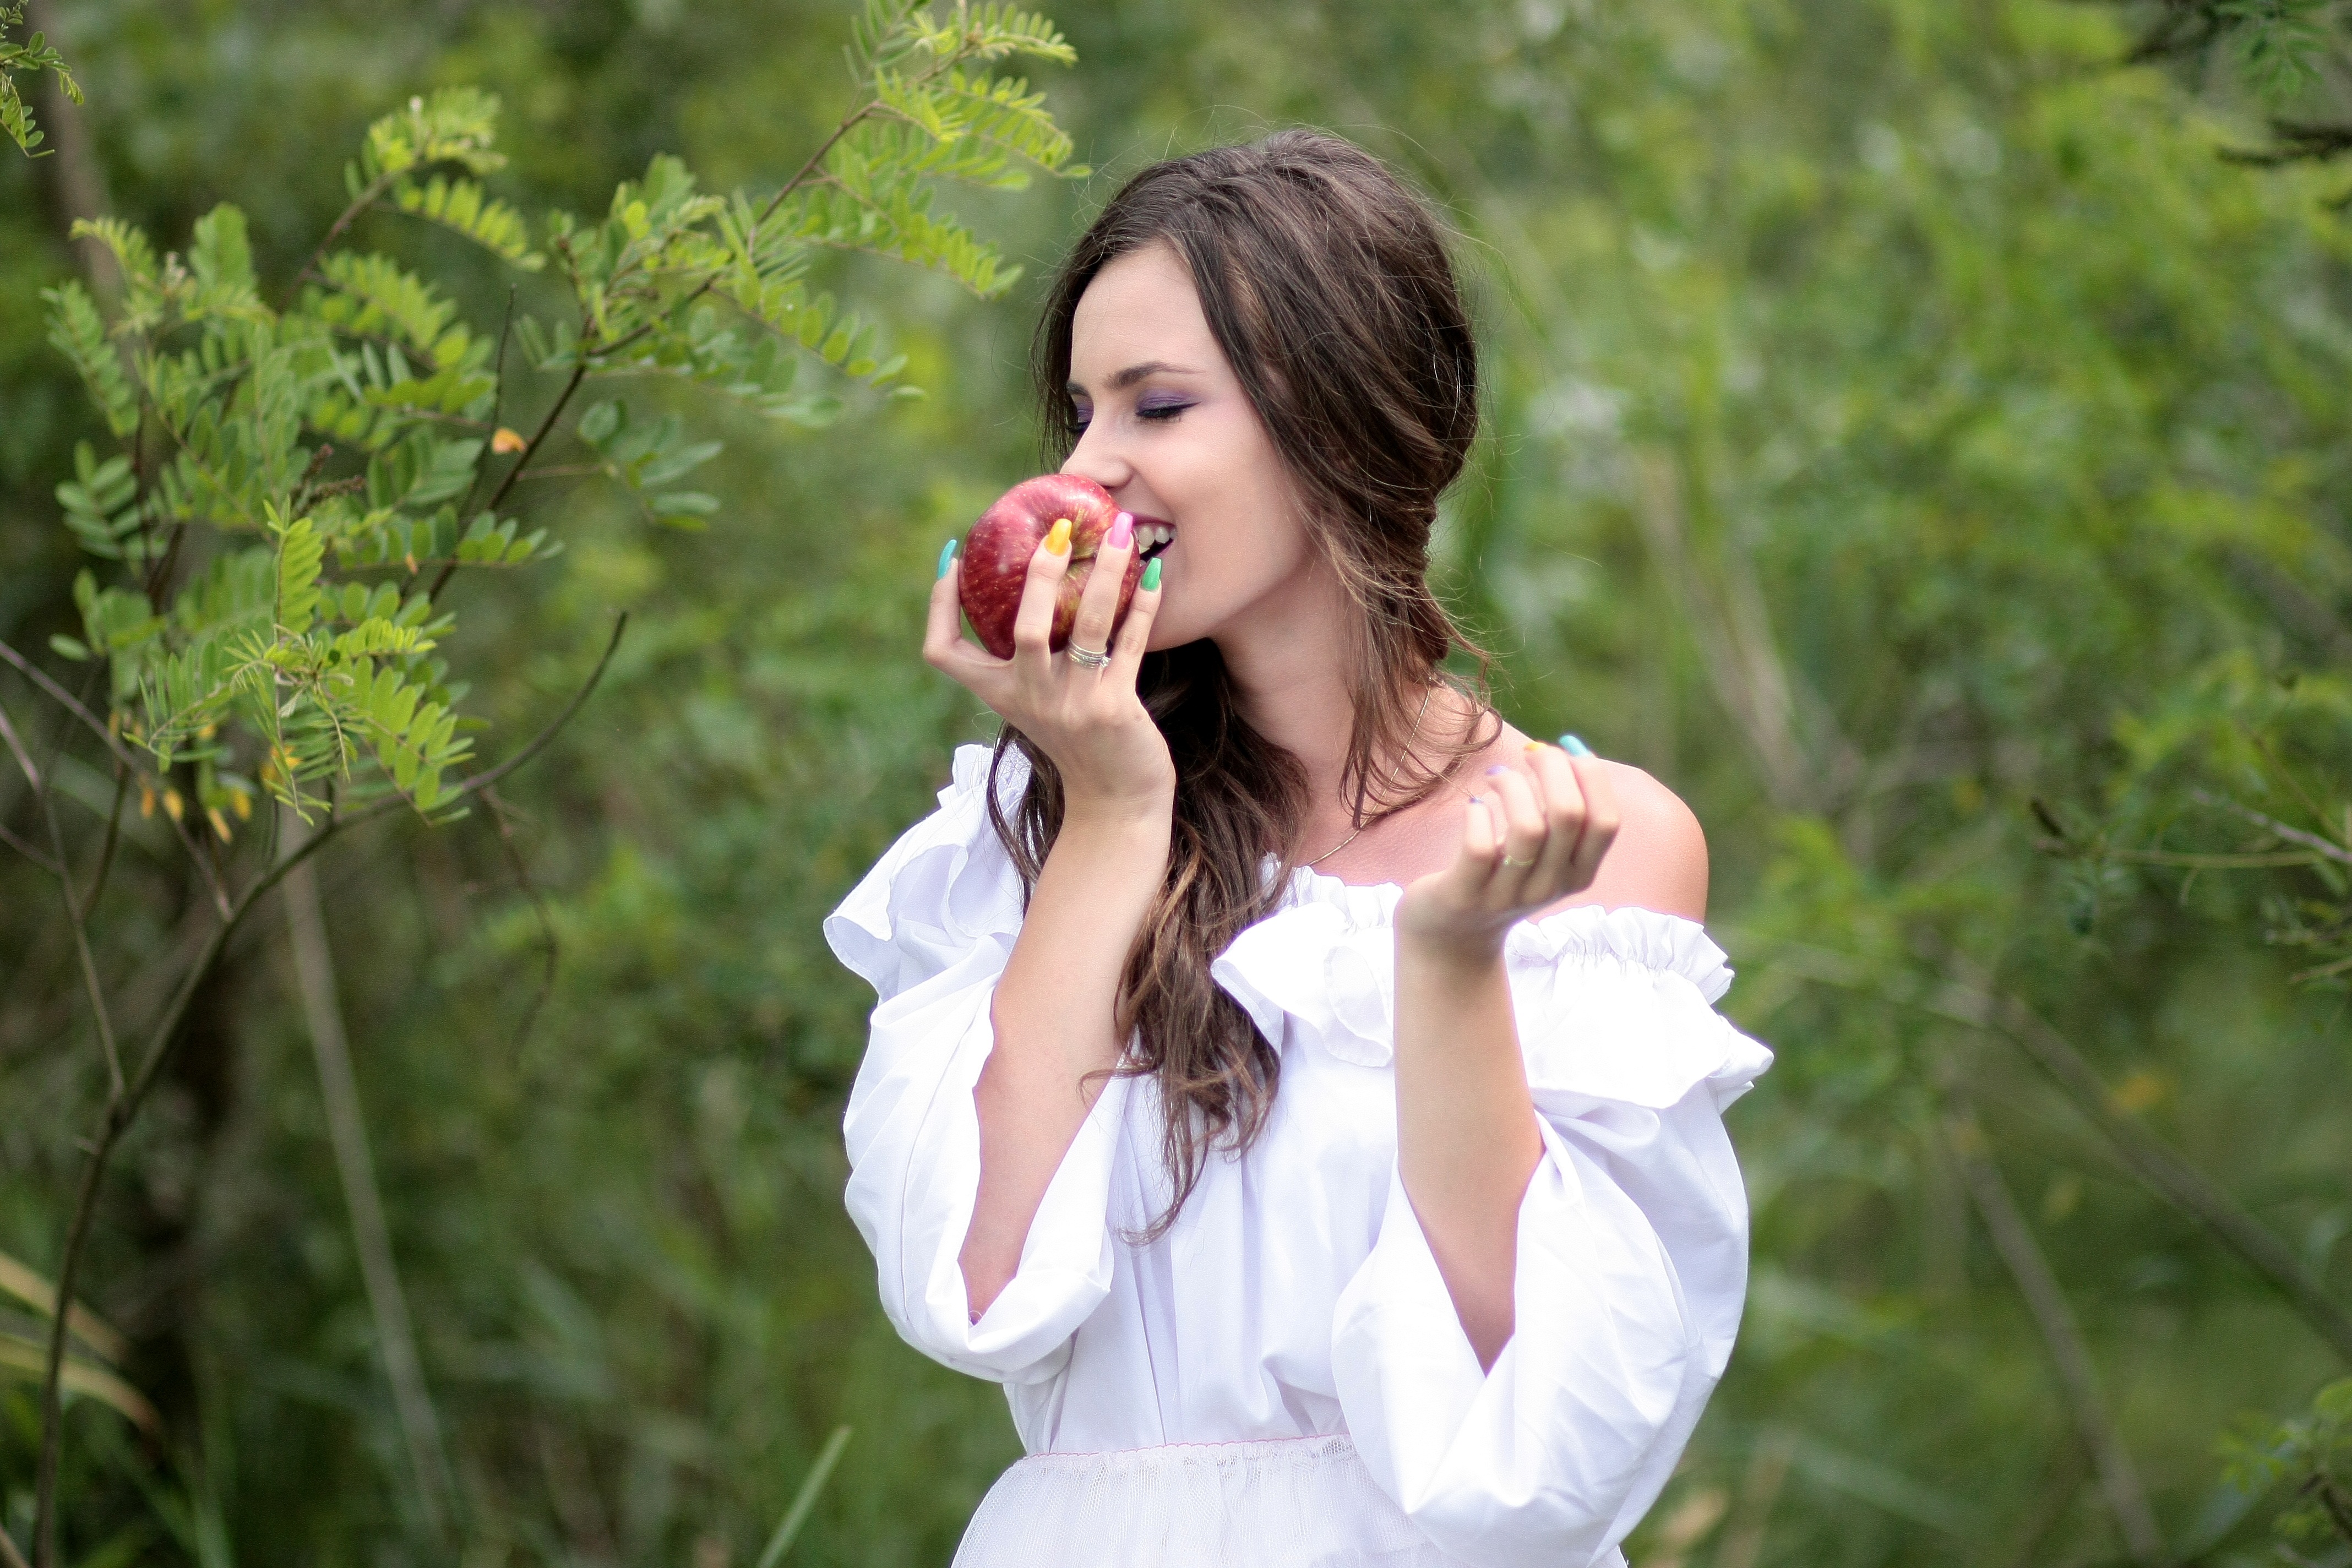
forest, person, girl, woman, photography, meadow, flower, portrait, model, romance, lady, dress, beauty, march, interaction, photo shoot, snow white, portrait photography